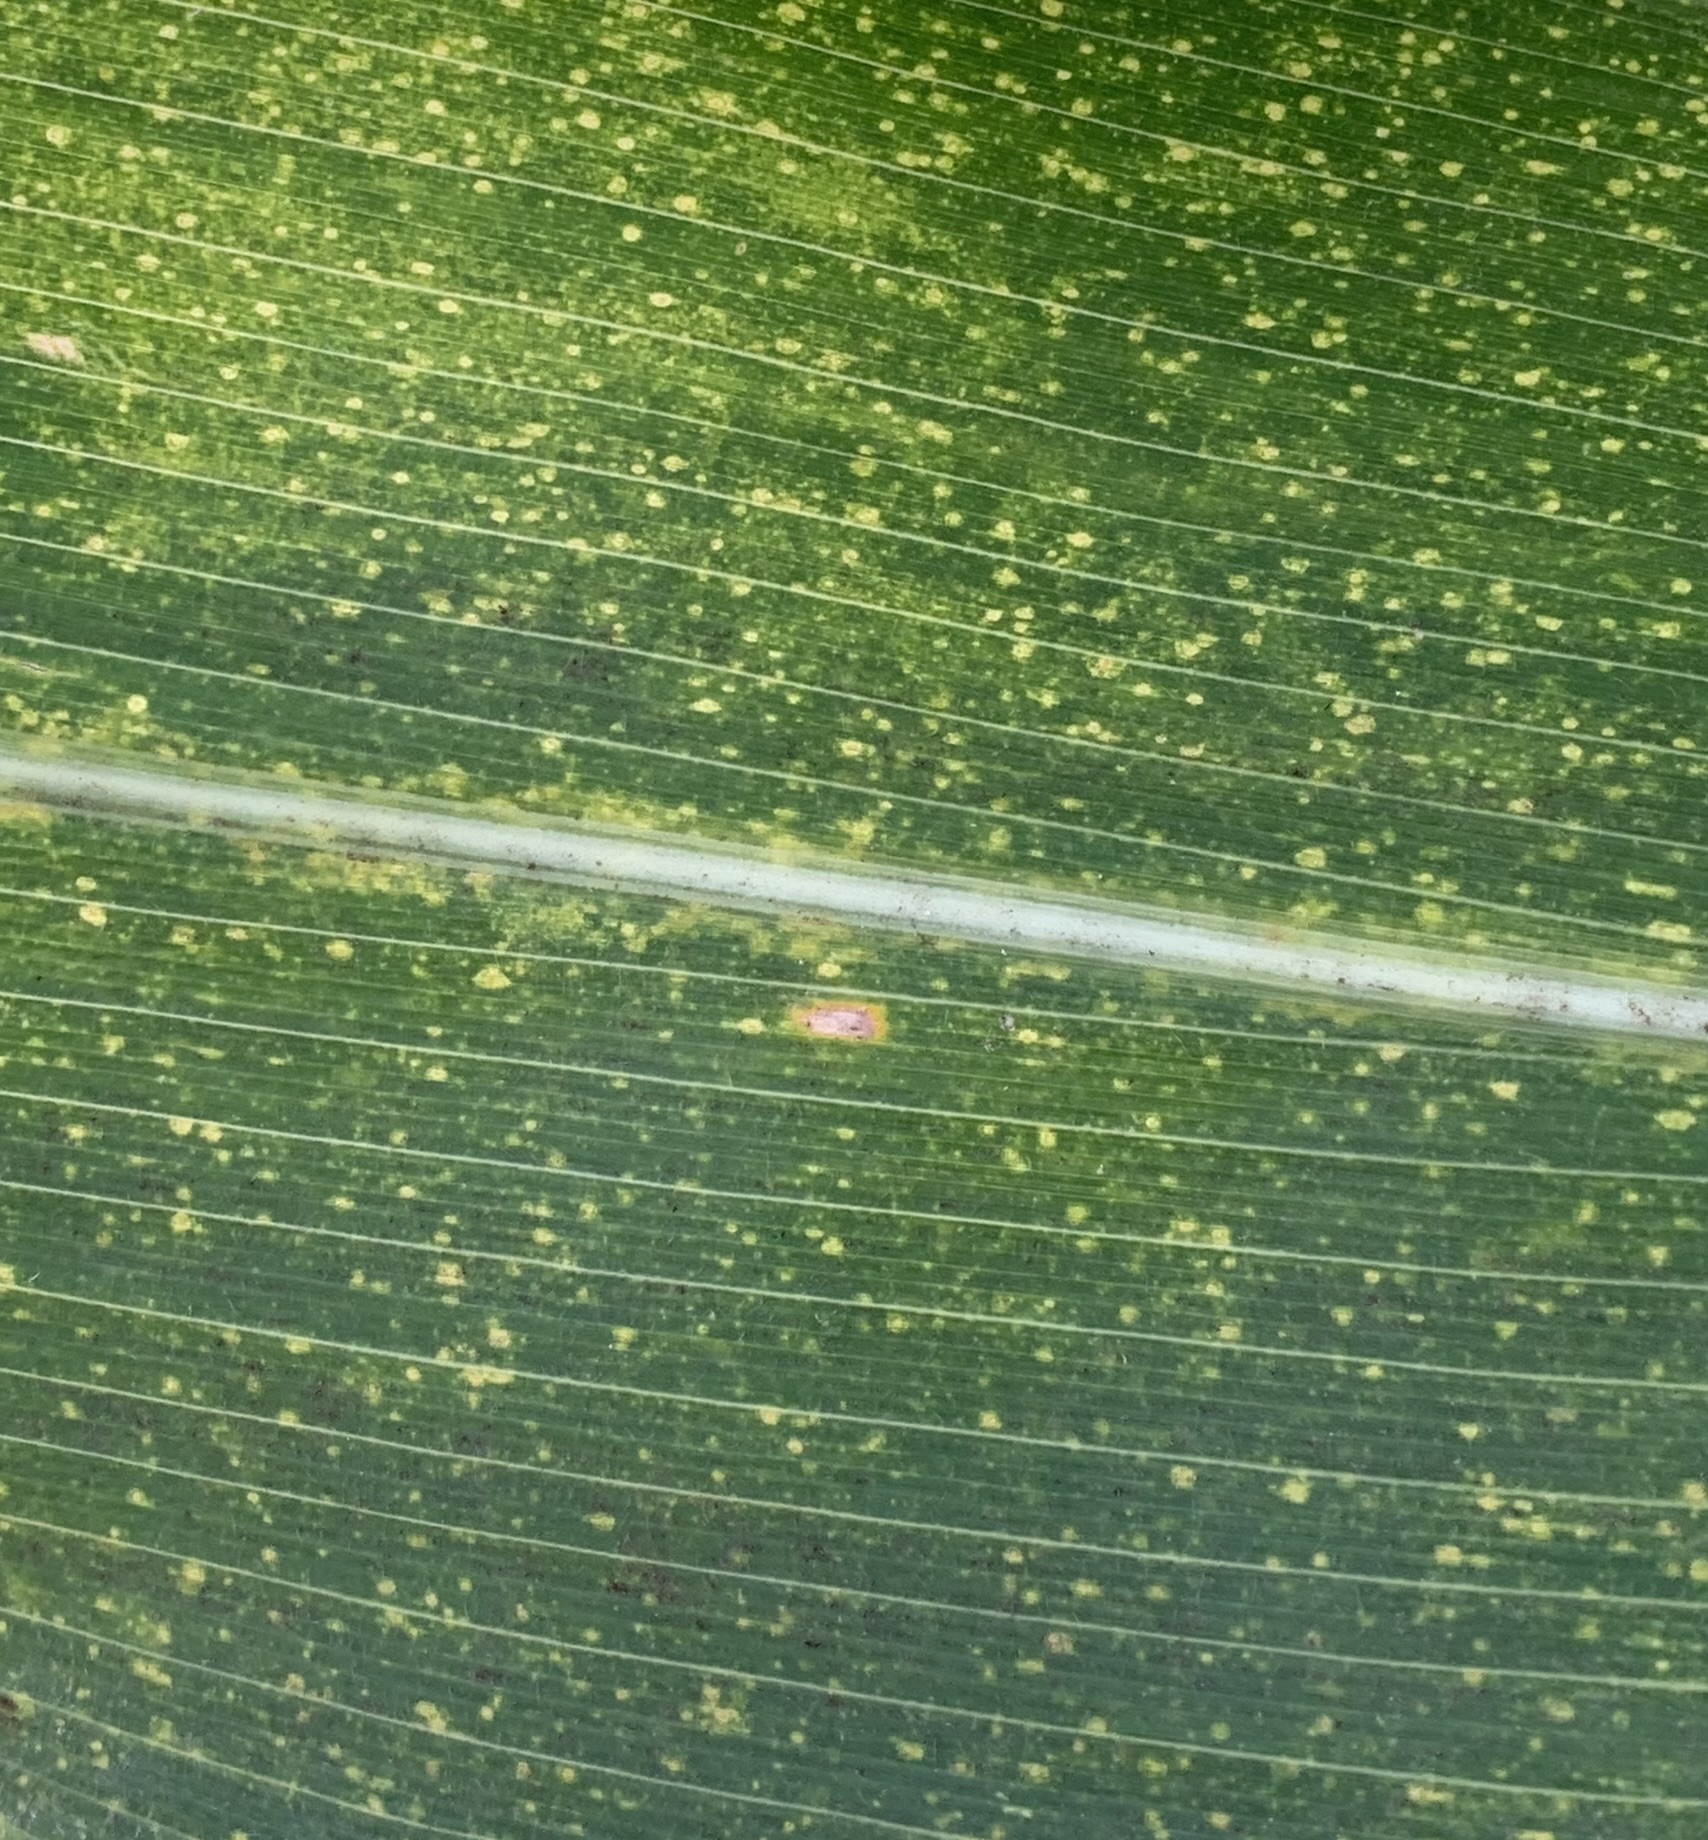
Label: MLN